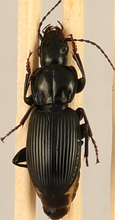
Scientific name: Pterostichus novus
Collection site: Steigerwaldt-Chequamegon NEON (STEI), plot STEI_003